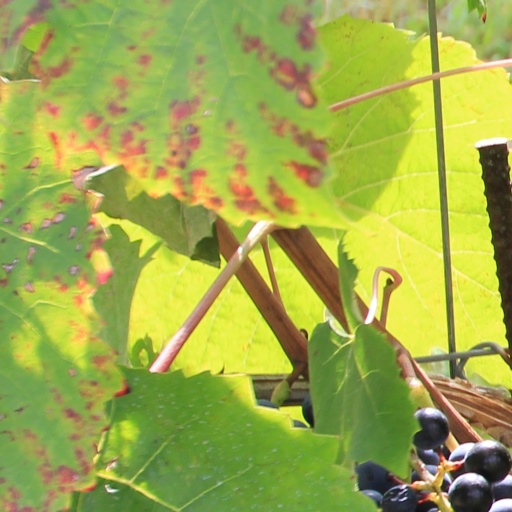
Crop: grape